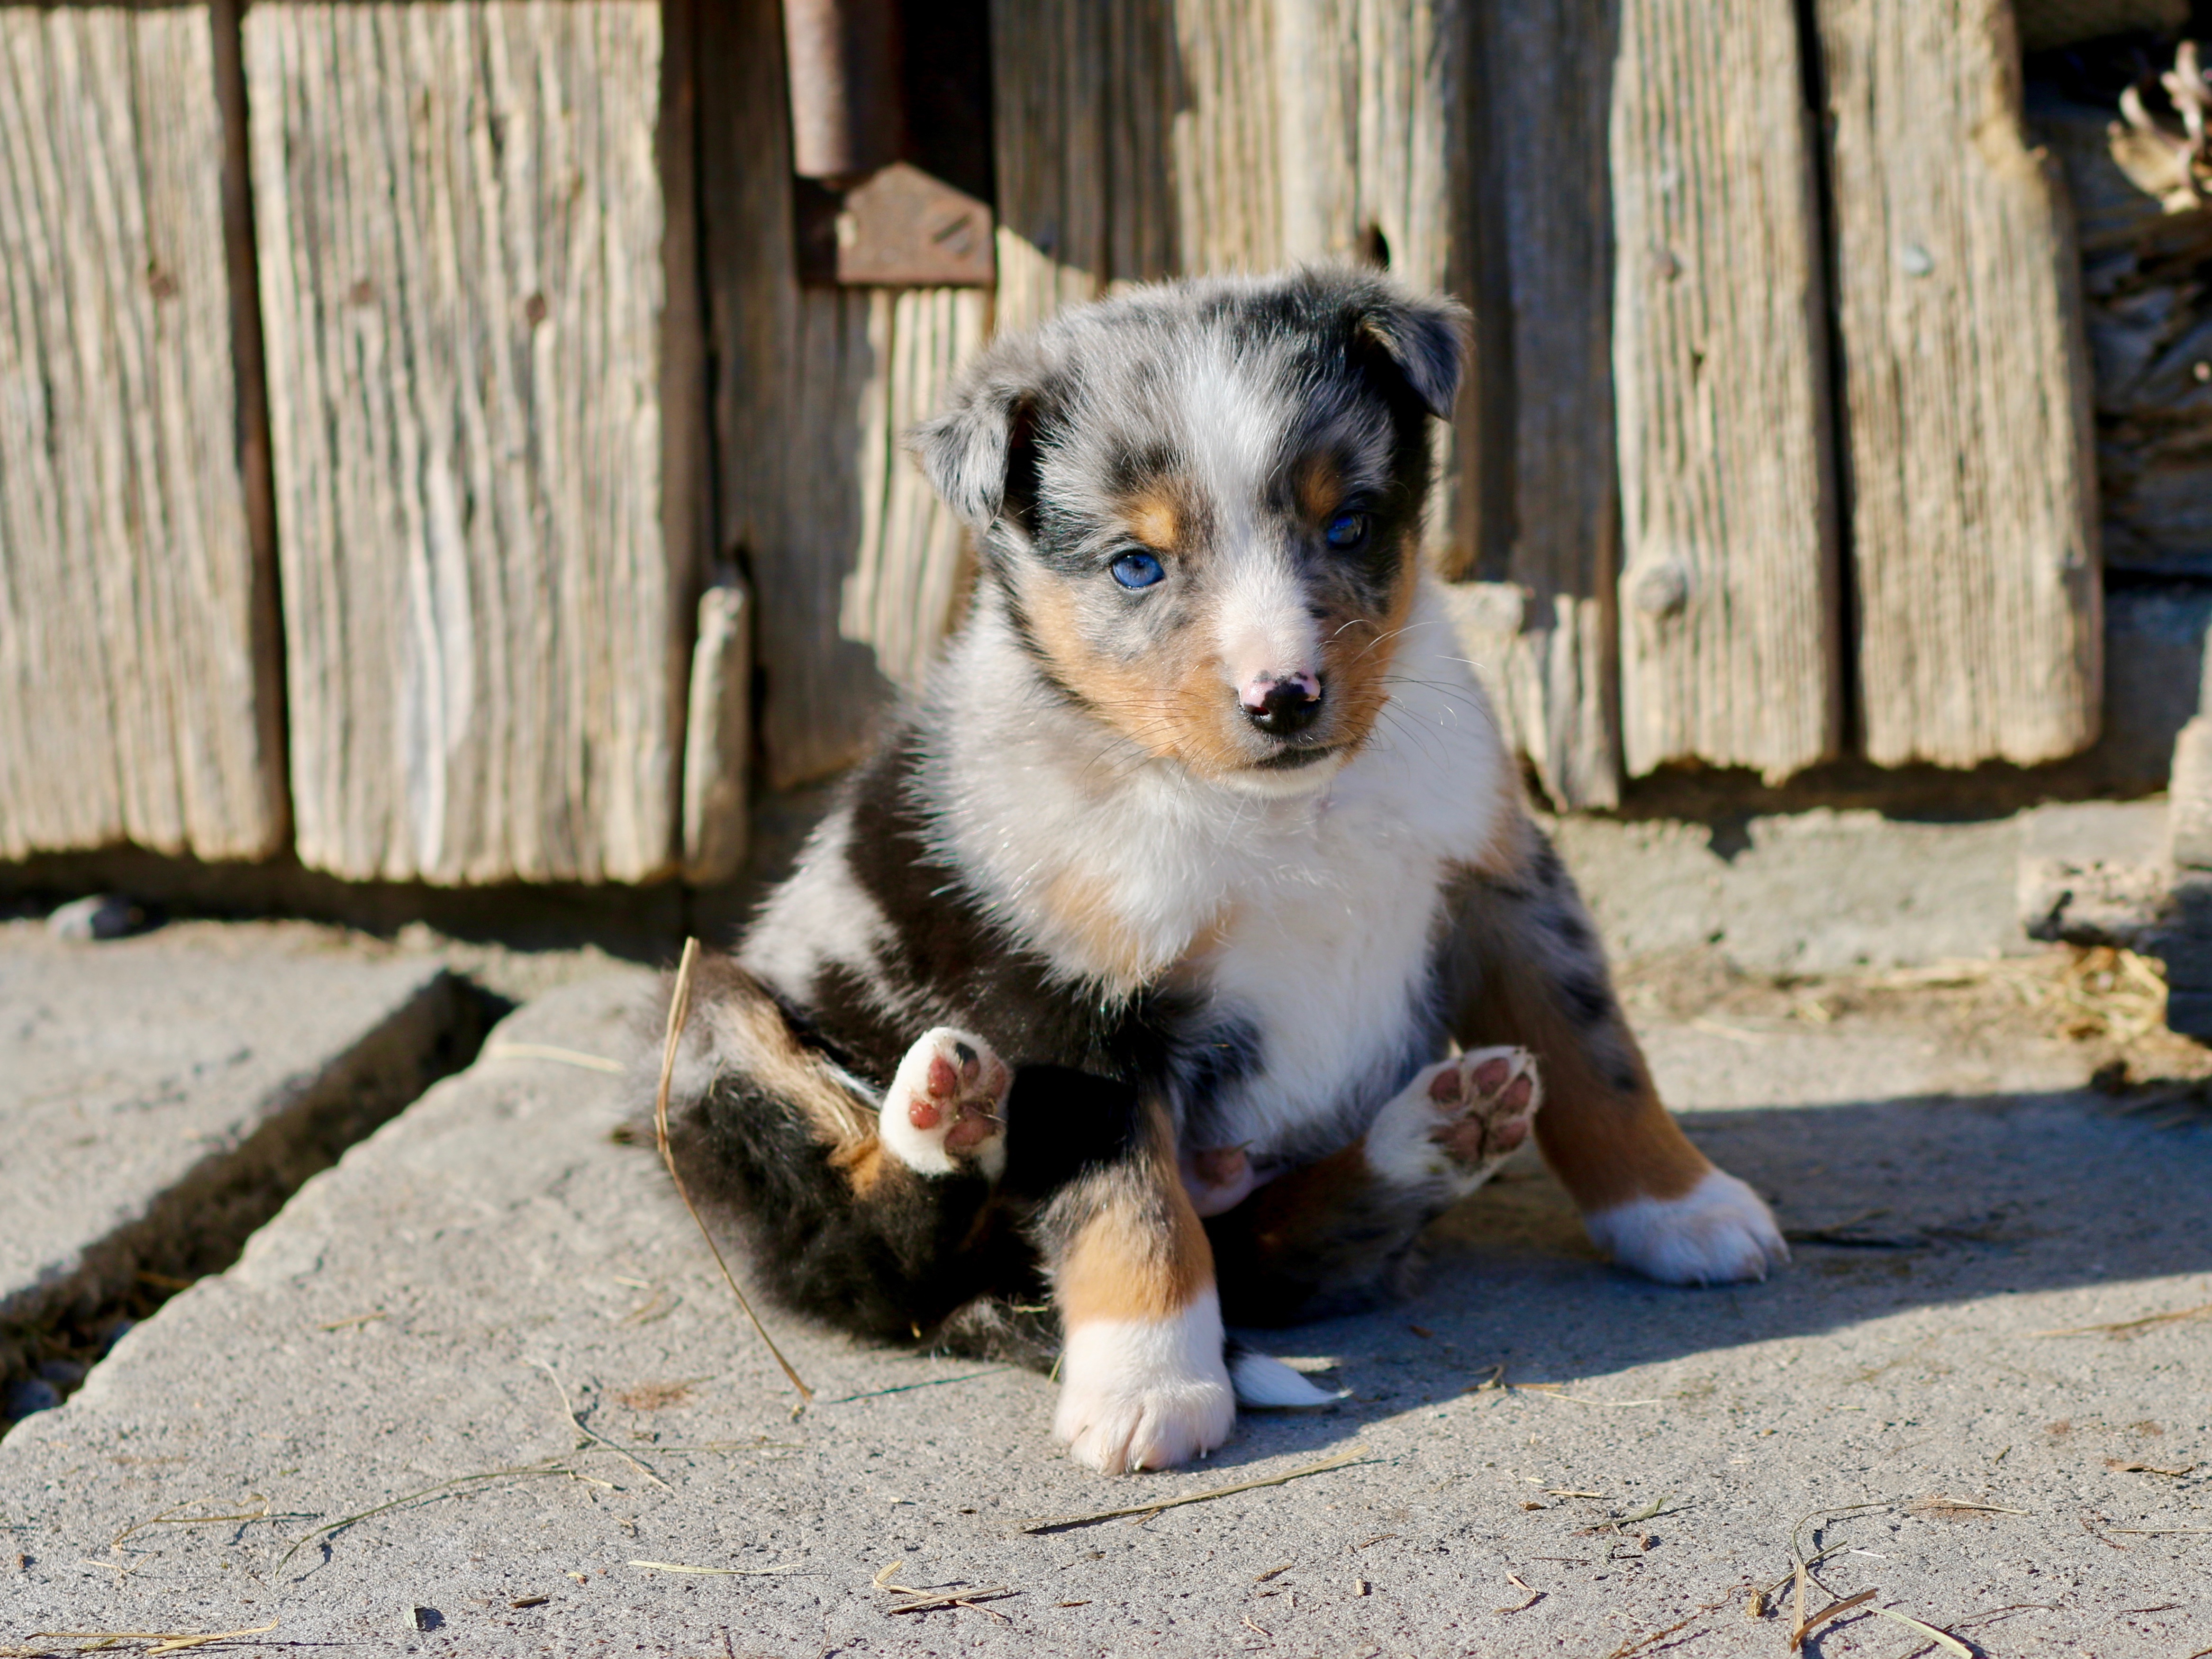
puppy, dog, mammal, blue eye, vertebrate, dog breed, australian shepherd, australian cattle dog, street dog, dog like mammal, dog breed group, miniature australian shepherd, west german